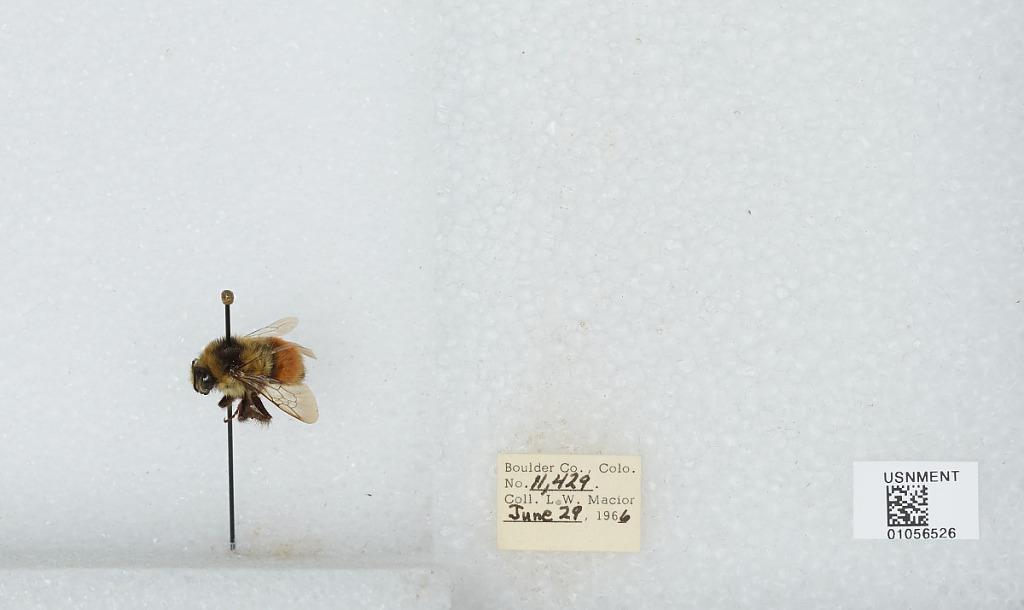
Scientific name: Bombus (Pyrobombus) bifarius Cresson
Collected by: L. Macior
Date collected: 1966-6-29
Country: United States
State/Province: Colorado
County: Boulder
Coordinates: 40.0017, -105.308